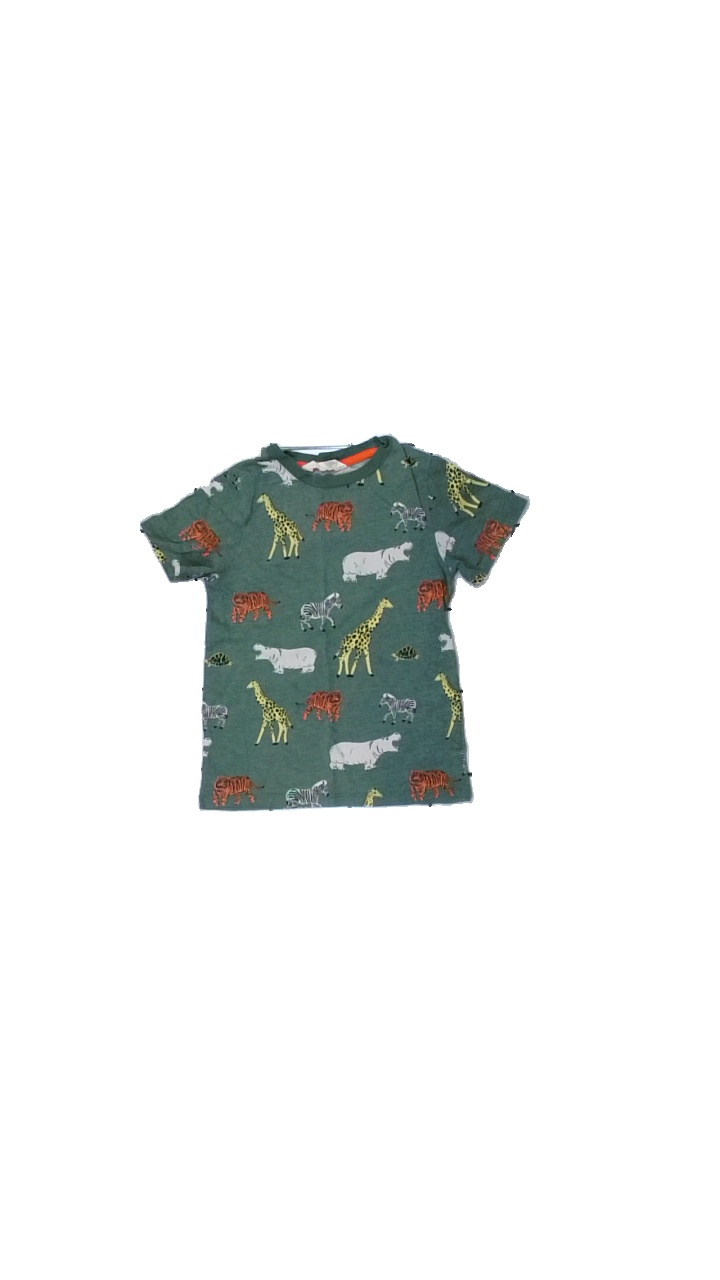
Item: T-shirt (Children)
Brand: H&m
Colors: Green, Yellow, White, Multicolor
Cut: Regular, C-collar
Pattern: Animal print
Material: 100% cotton
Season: All
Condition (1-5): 3
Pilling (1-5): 2
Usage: Recycle
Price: <50